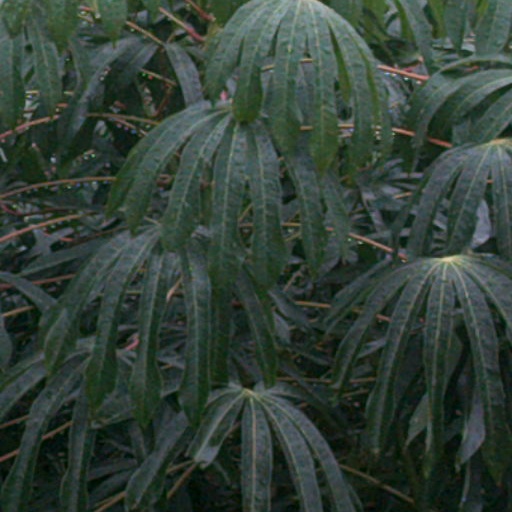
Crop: cassava